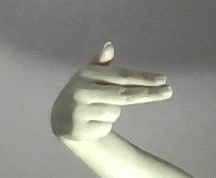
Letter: ghain